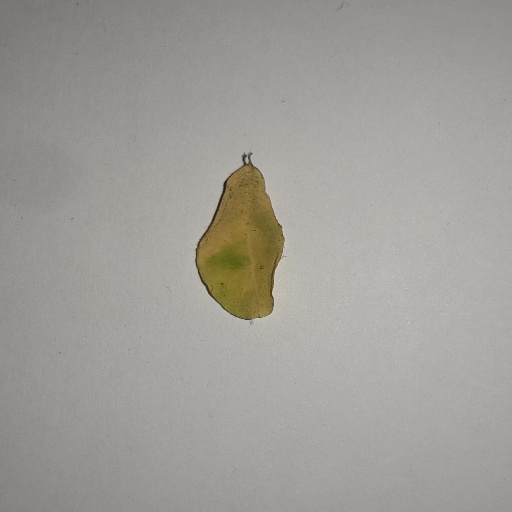
Species: Sojina
Leaf condition: Yellow Leaf